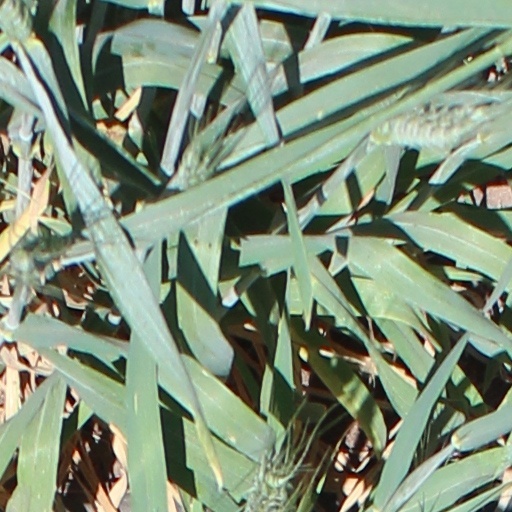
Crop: wheat